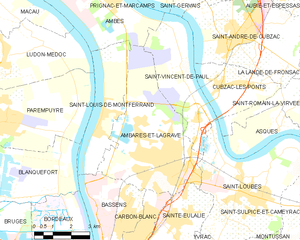
Ambarès-et-Lagrave est une commune du Sud-Ouest de la France, située dans le département de la Gironde, en région Nouvelle-Aquitaine.